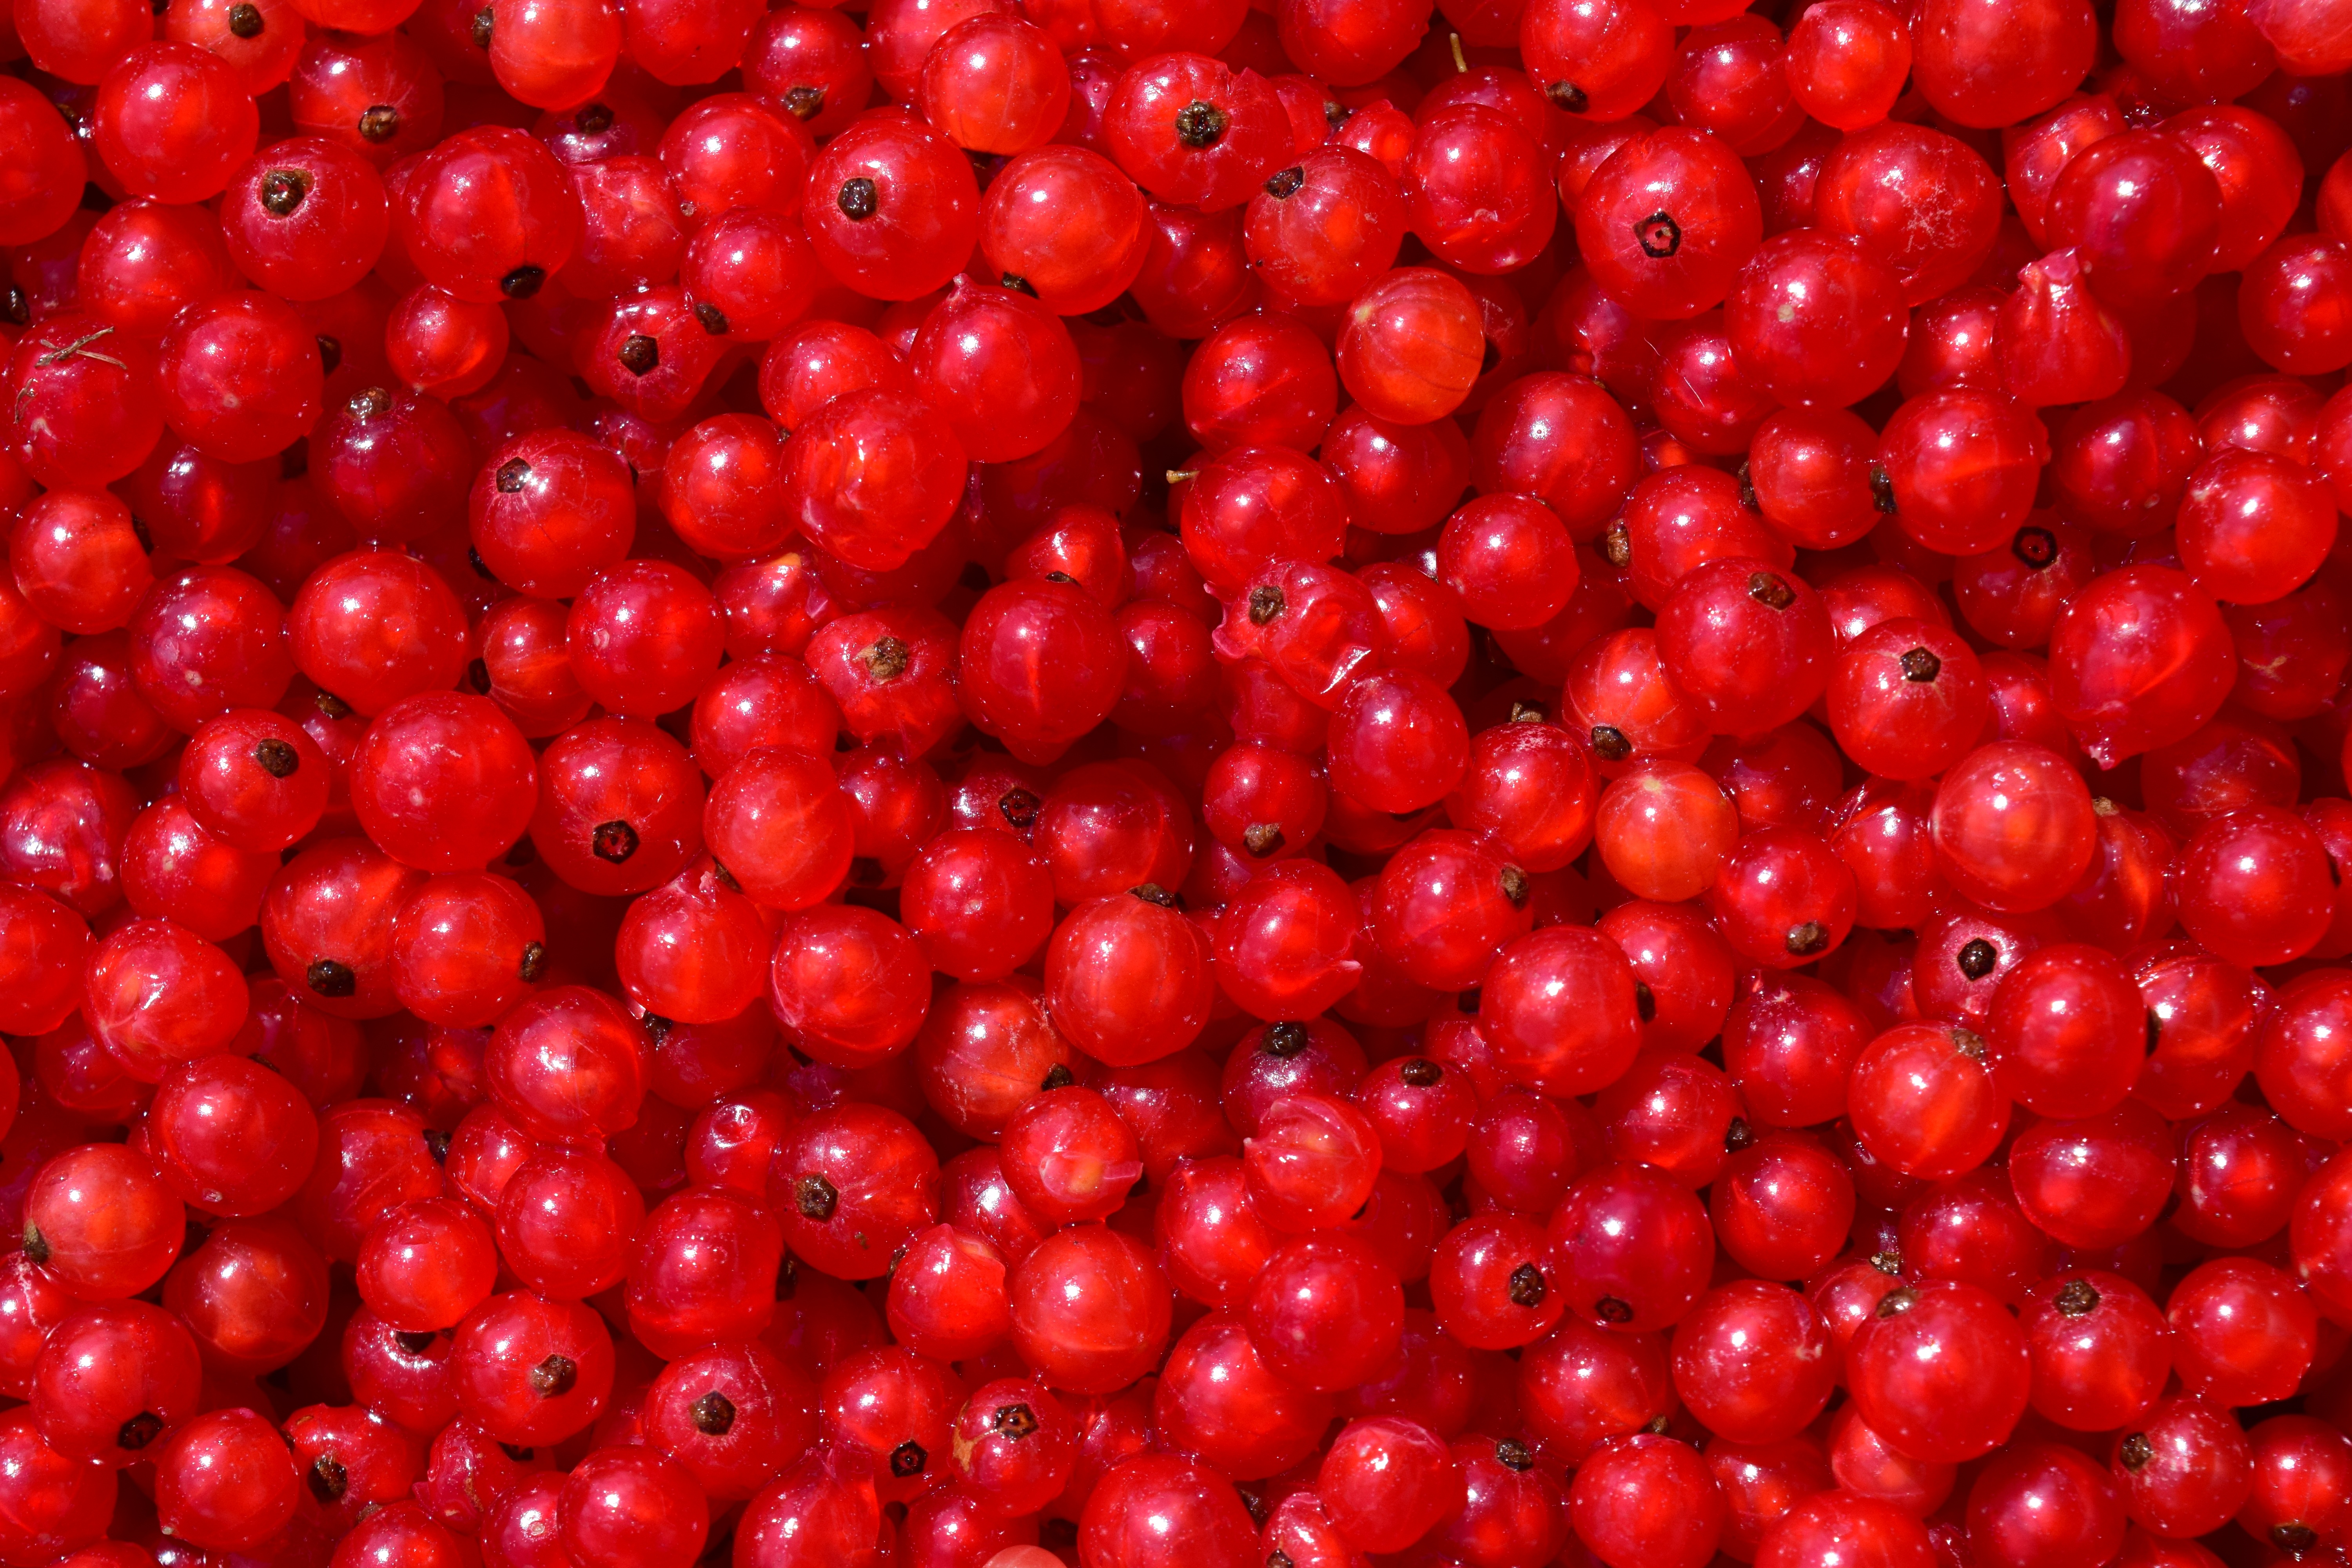
plant, raspberry, fruit, berry, ripe, food, red, produce, garden, cranberry, background, shrub, shiny, sour, rose hip, about, everywhere, quantitative, flowering plant, acerola, malpighia, currant, summer fruit, currants, red currant, lingonberry, garden currant, traeuble, land plant, frutti di bosco, zante currant, lingonberry jam, pink peppercorn